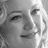
Emotion: happy